Inner Search

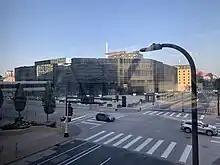
A color photograph of the facade of a blue mirror office building.

During its creation, the public was welcomed to watch di Suvero construct the sculpture together outside the Northwestern National Bank Operations Center plaza. In August 1980, spectators watched welding and the placement of the beams via two cranes. Barbara Flanagan from the "Minneapolis Star" recommended to her readers the viewing of the construction, calling it the "liveliest [show] in town". Museum director Samuel Sachs II said of the sculpture: "[it fulfills] the universal human need for spiritual and aesthetic expression". The "Minneapolis Tribune" also provided a positive review, claiming the city was lucky to be its home and writing of its dedication ceremony: "One got the feeling that had there been any members of the House of Medici present, they would have certainly nodded their approval [...] They would have liked it that the bank had chosen an internationally famous sculptor who has about him the robust air of the artist-statesman so familiar to that Renaissance dynasty." "Inner Search" received criticism, however, from the same publication's columnist Don Morrison, who noted its "busy sterility" and considered it inferior to other works by di Suvero.